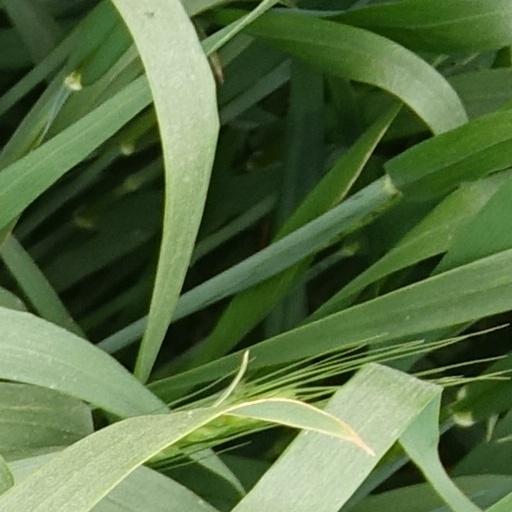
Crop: wheat